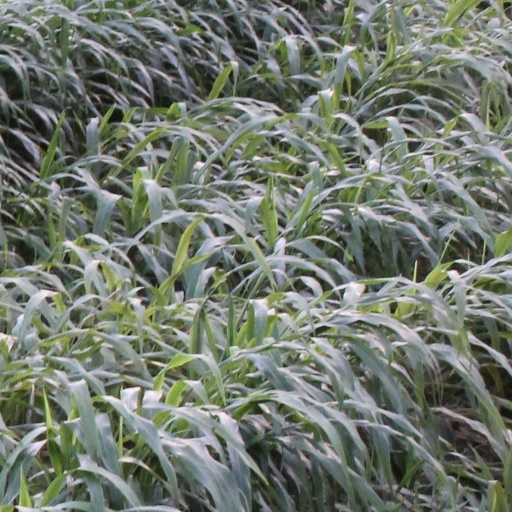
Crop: sorghum